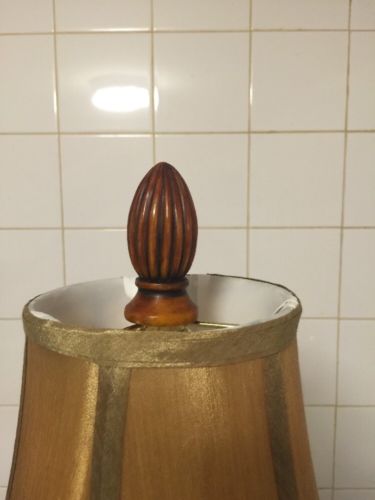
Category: lamp